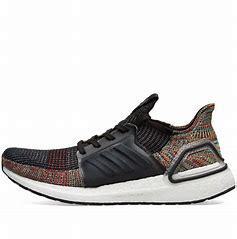
Brand: Adidas
Model: Ultra Boost 19